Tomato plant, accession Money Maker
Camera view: bottom (45 deg); turntable rotation: 120 degrees
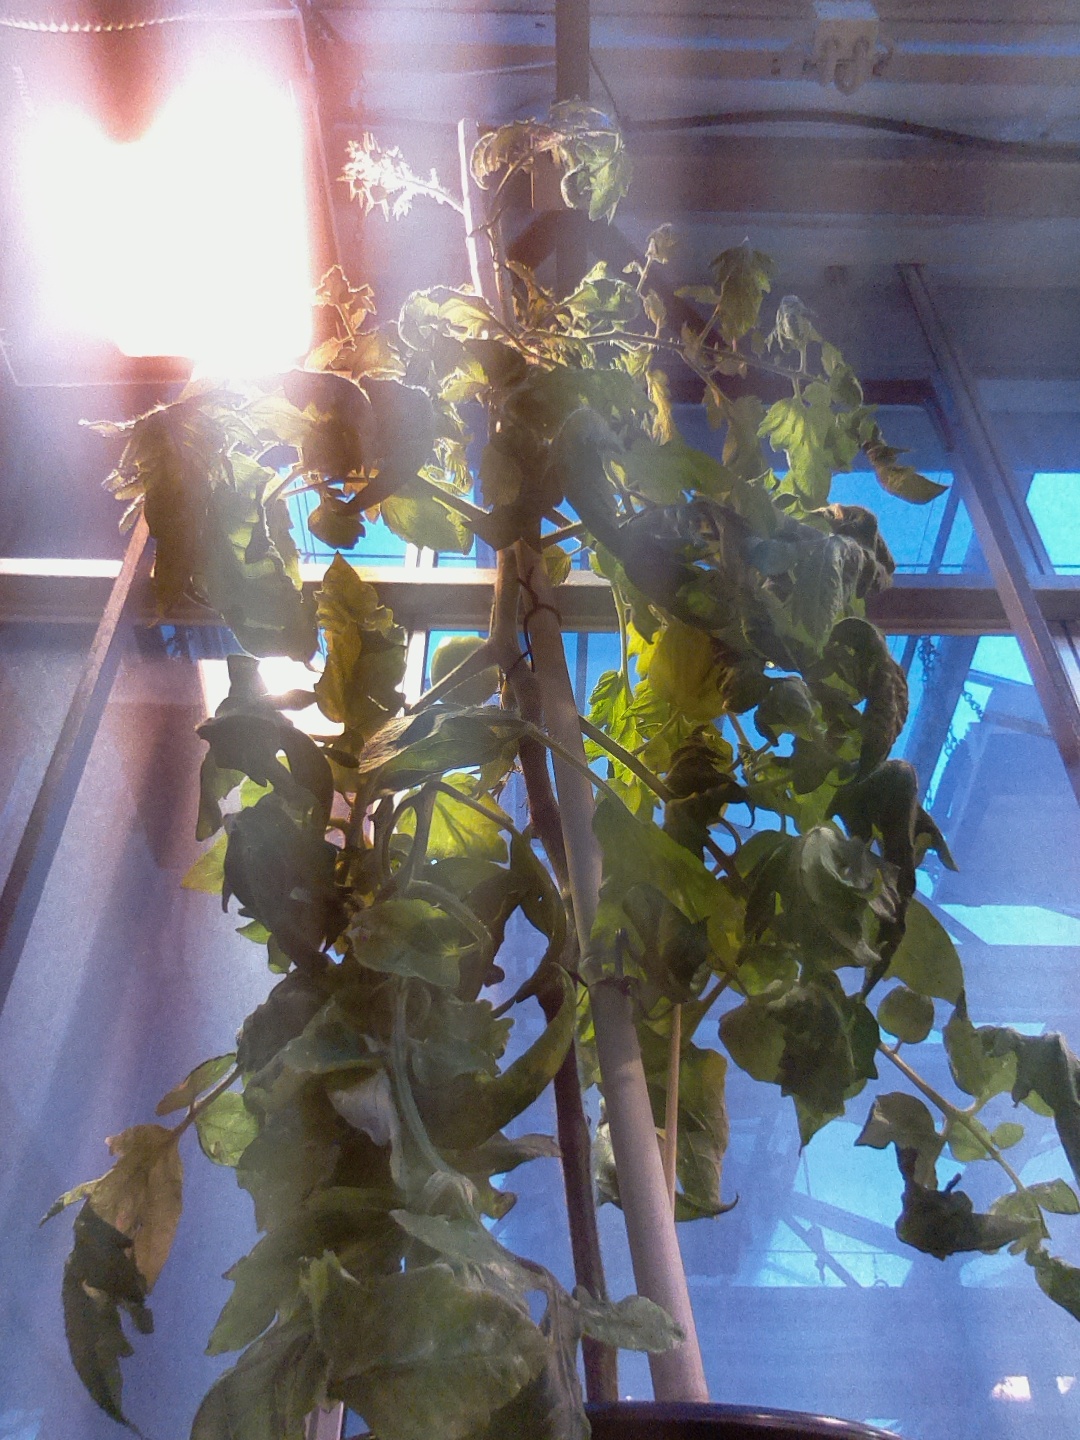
BBCH growth stage 77: 70%-80% of final fruit size